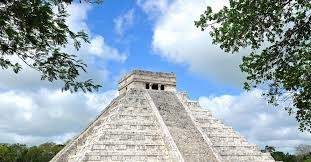
Landmark: Chichen Itza